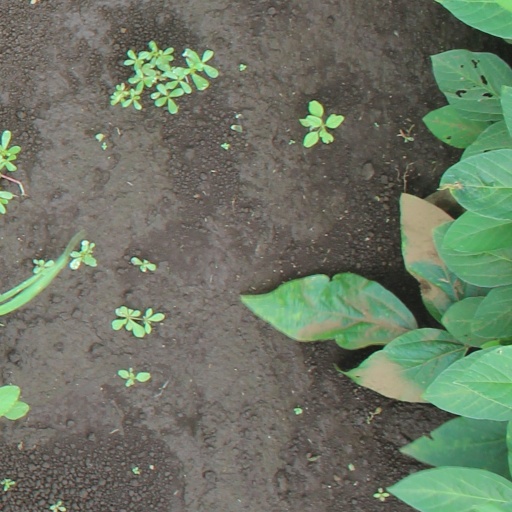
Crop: soybean